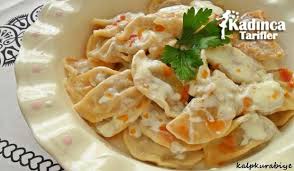
Yemek: manti